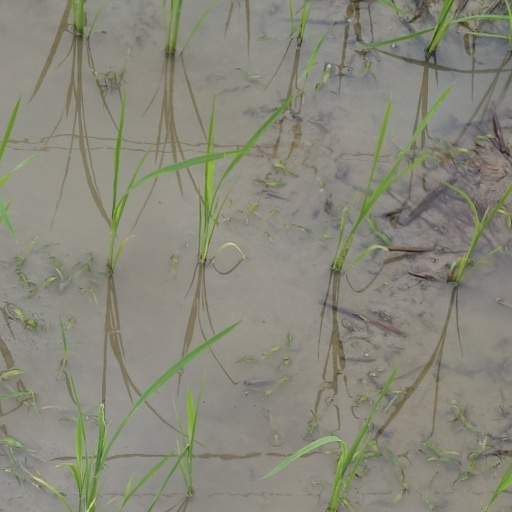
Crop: rice